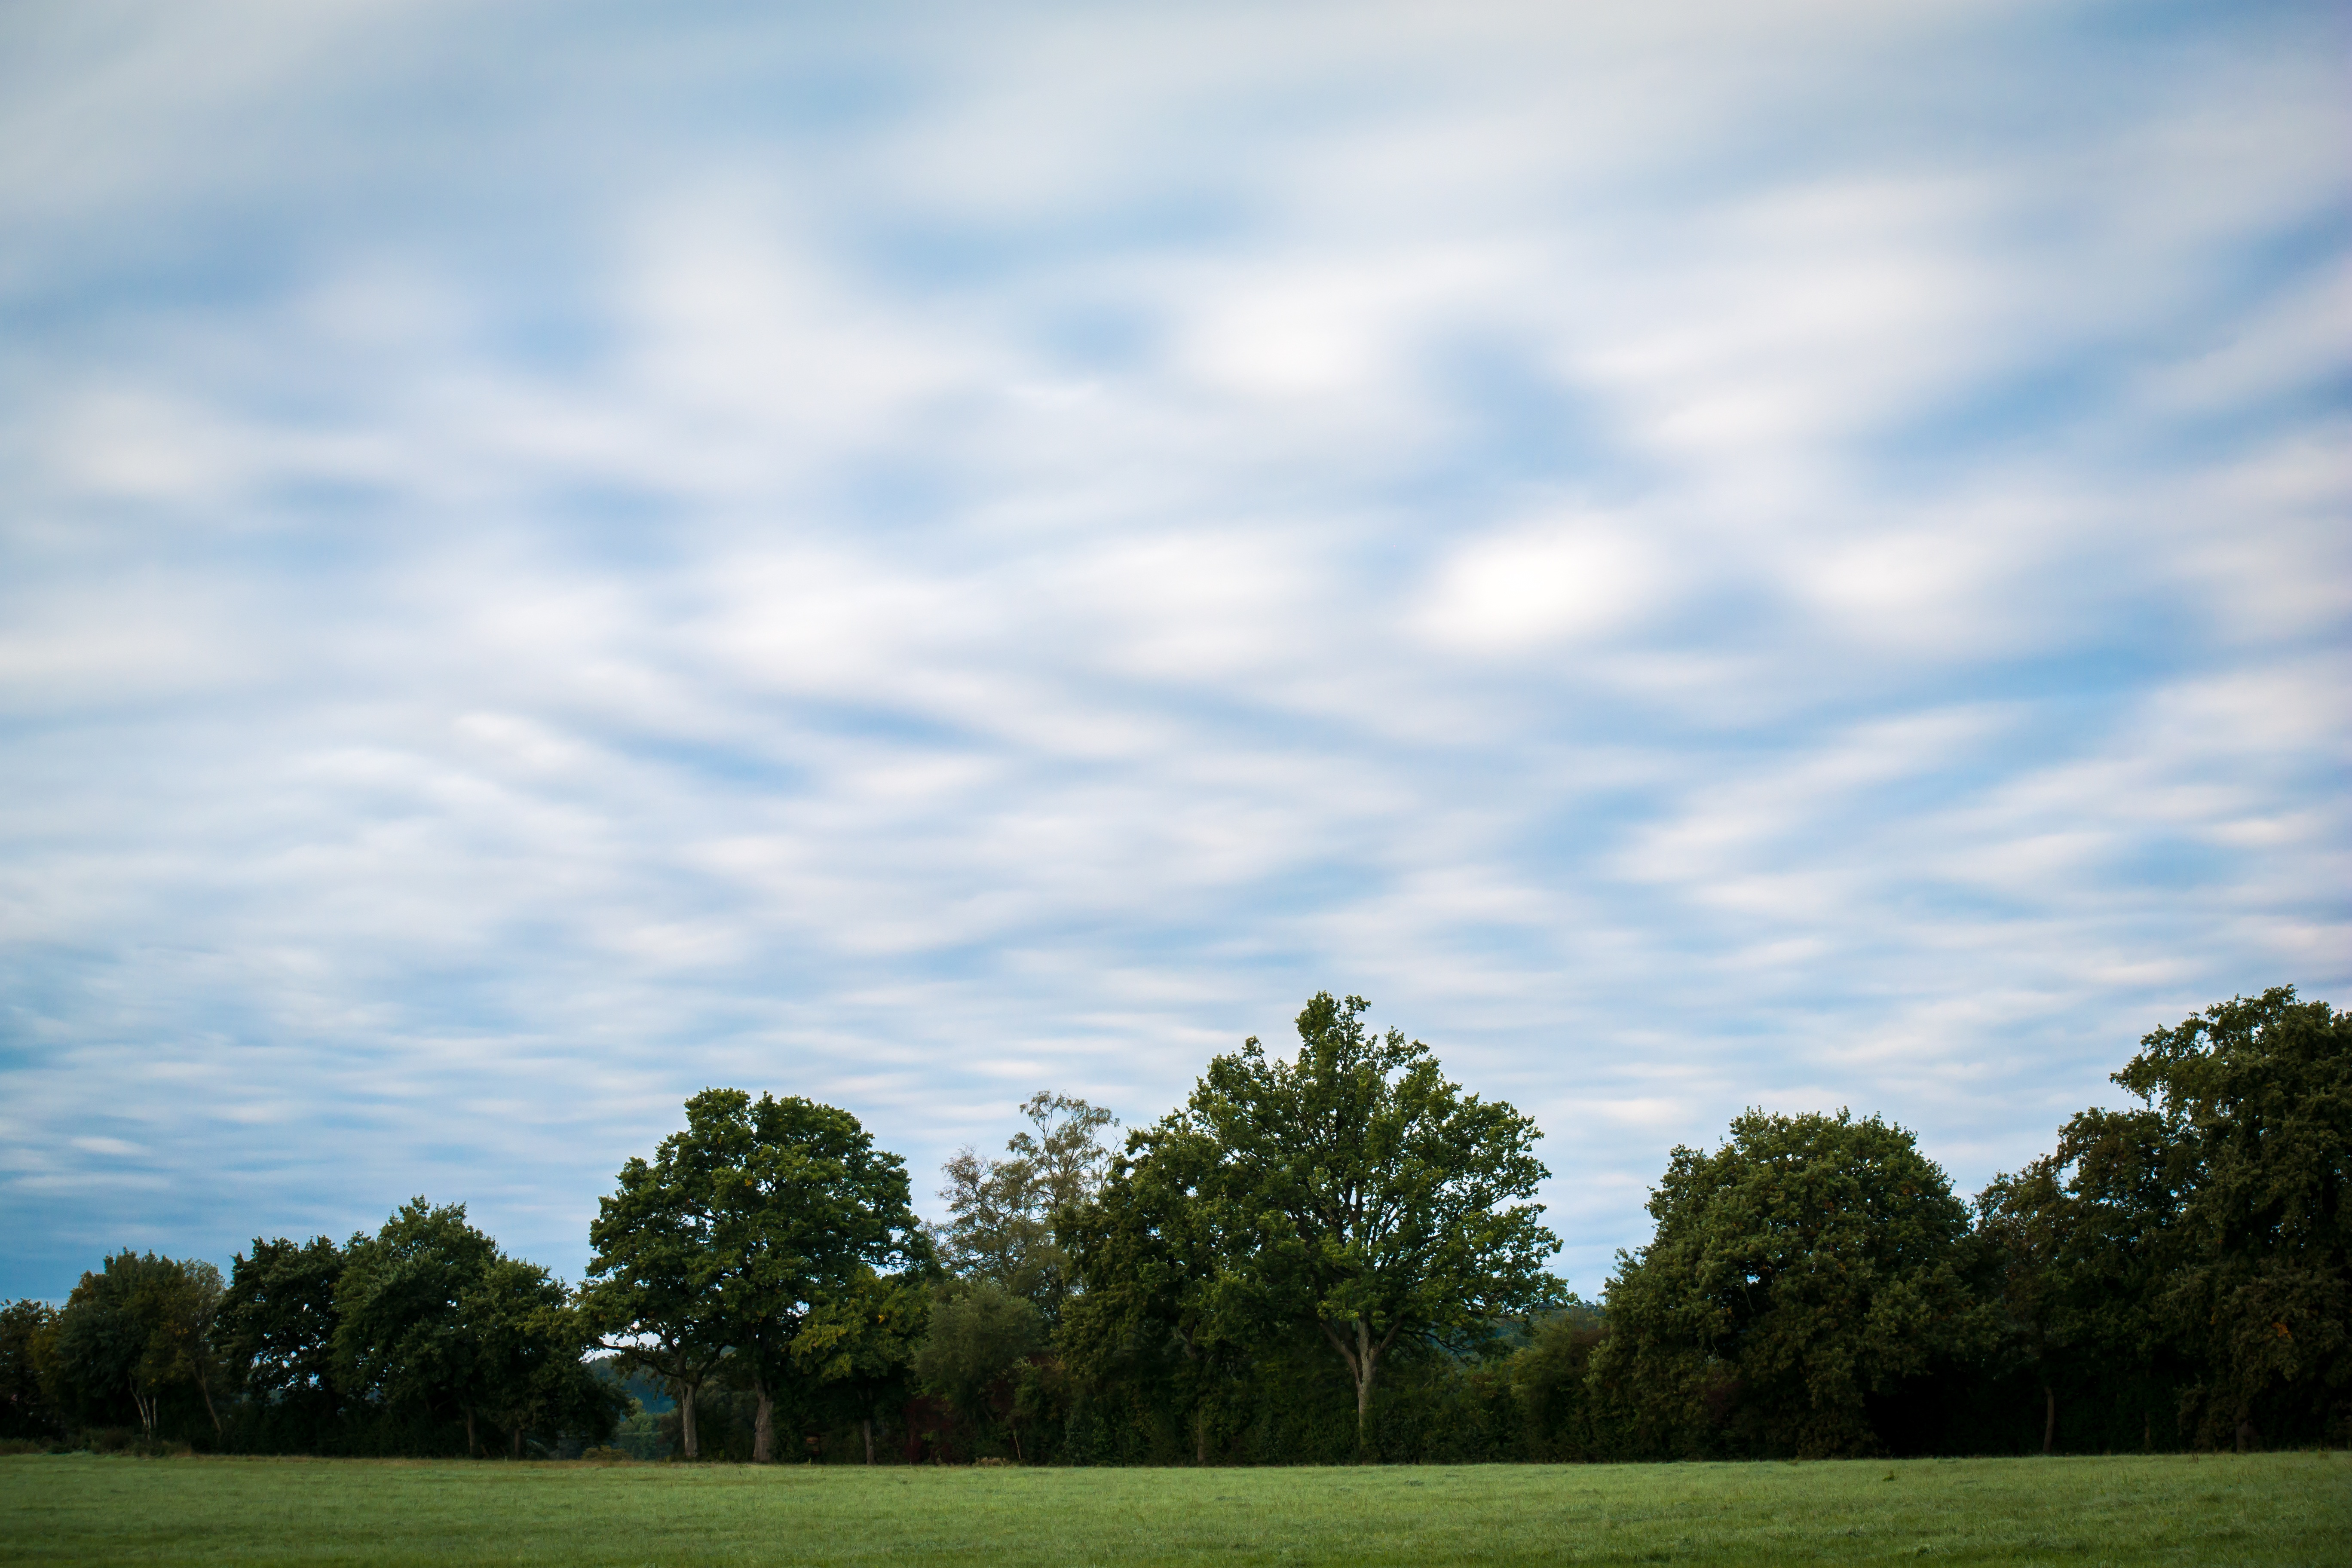
landscape, tree, nature, forest, grass, horizon, cloud, structure, plant, sky, field, lawn, meadow, prairie, sunlight, hill, green, pasture, blue, plain, trees, clouds, grassland, clouds form, rural area, meteorological phenomenon, atmosphere of earth, woody plant